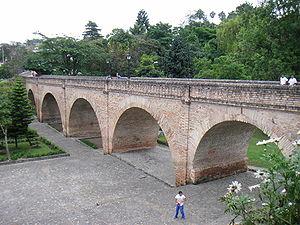
Cette liste de ponts de Colombie a pour vocation de présenter une liste de ponts remarquables de Colombie, tant par leurs caractéristiques dimensionnelles, que par leur intérêt architectural ou historique.